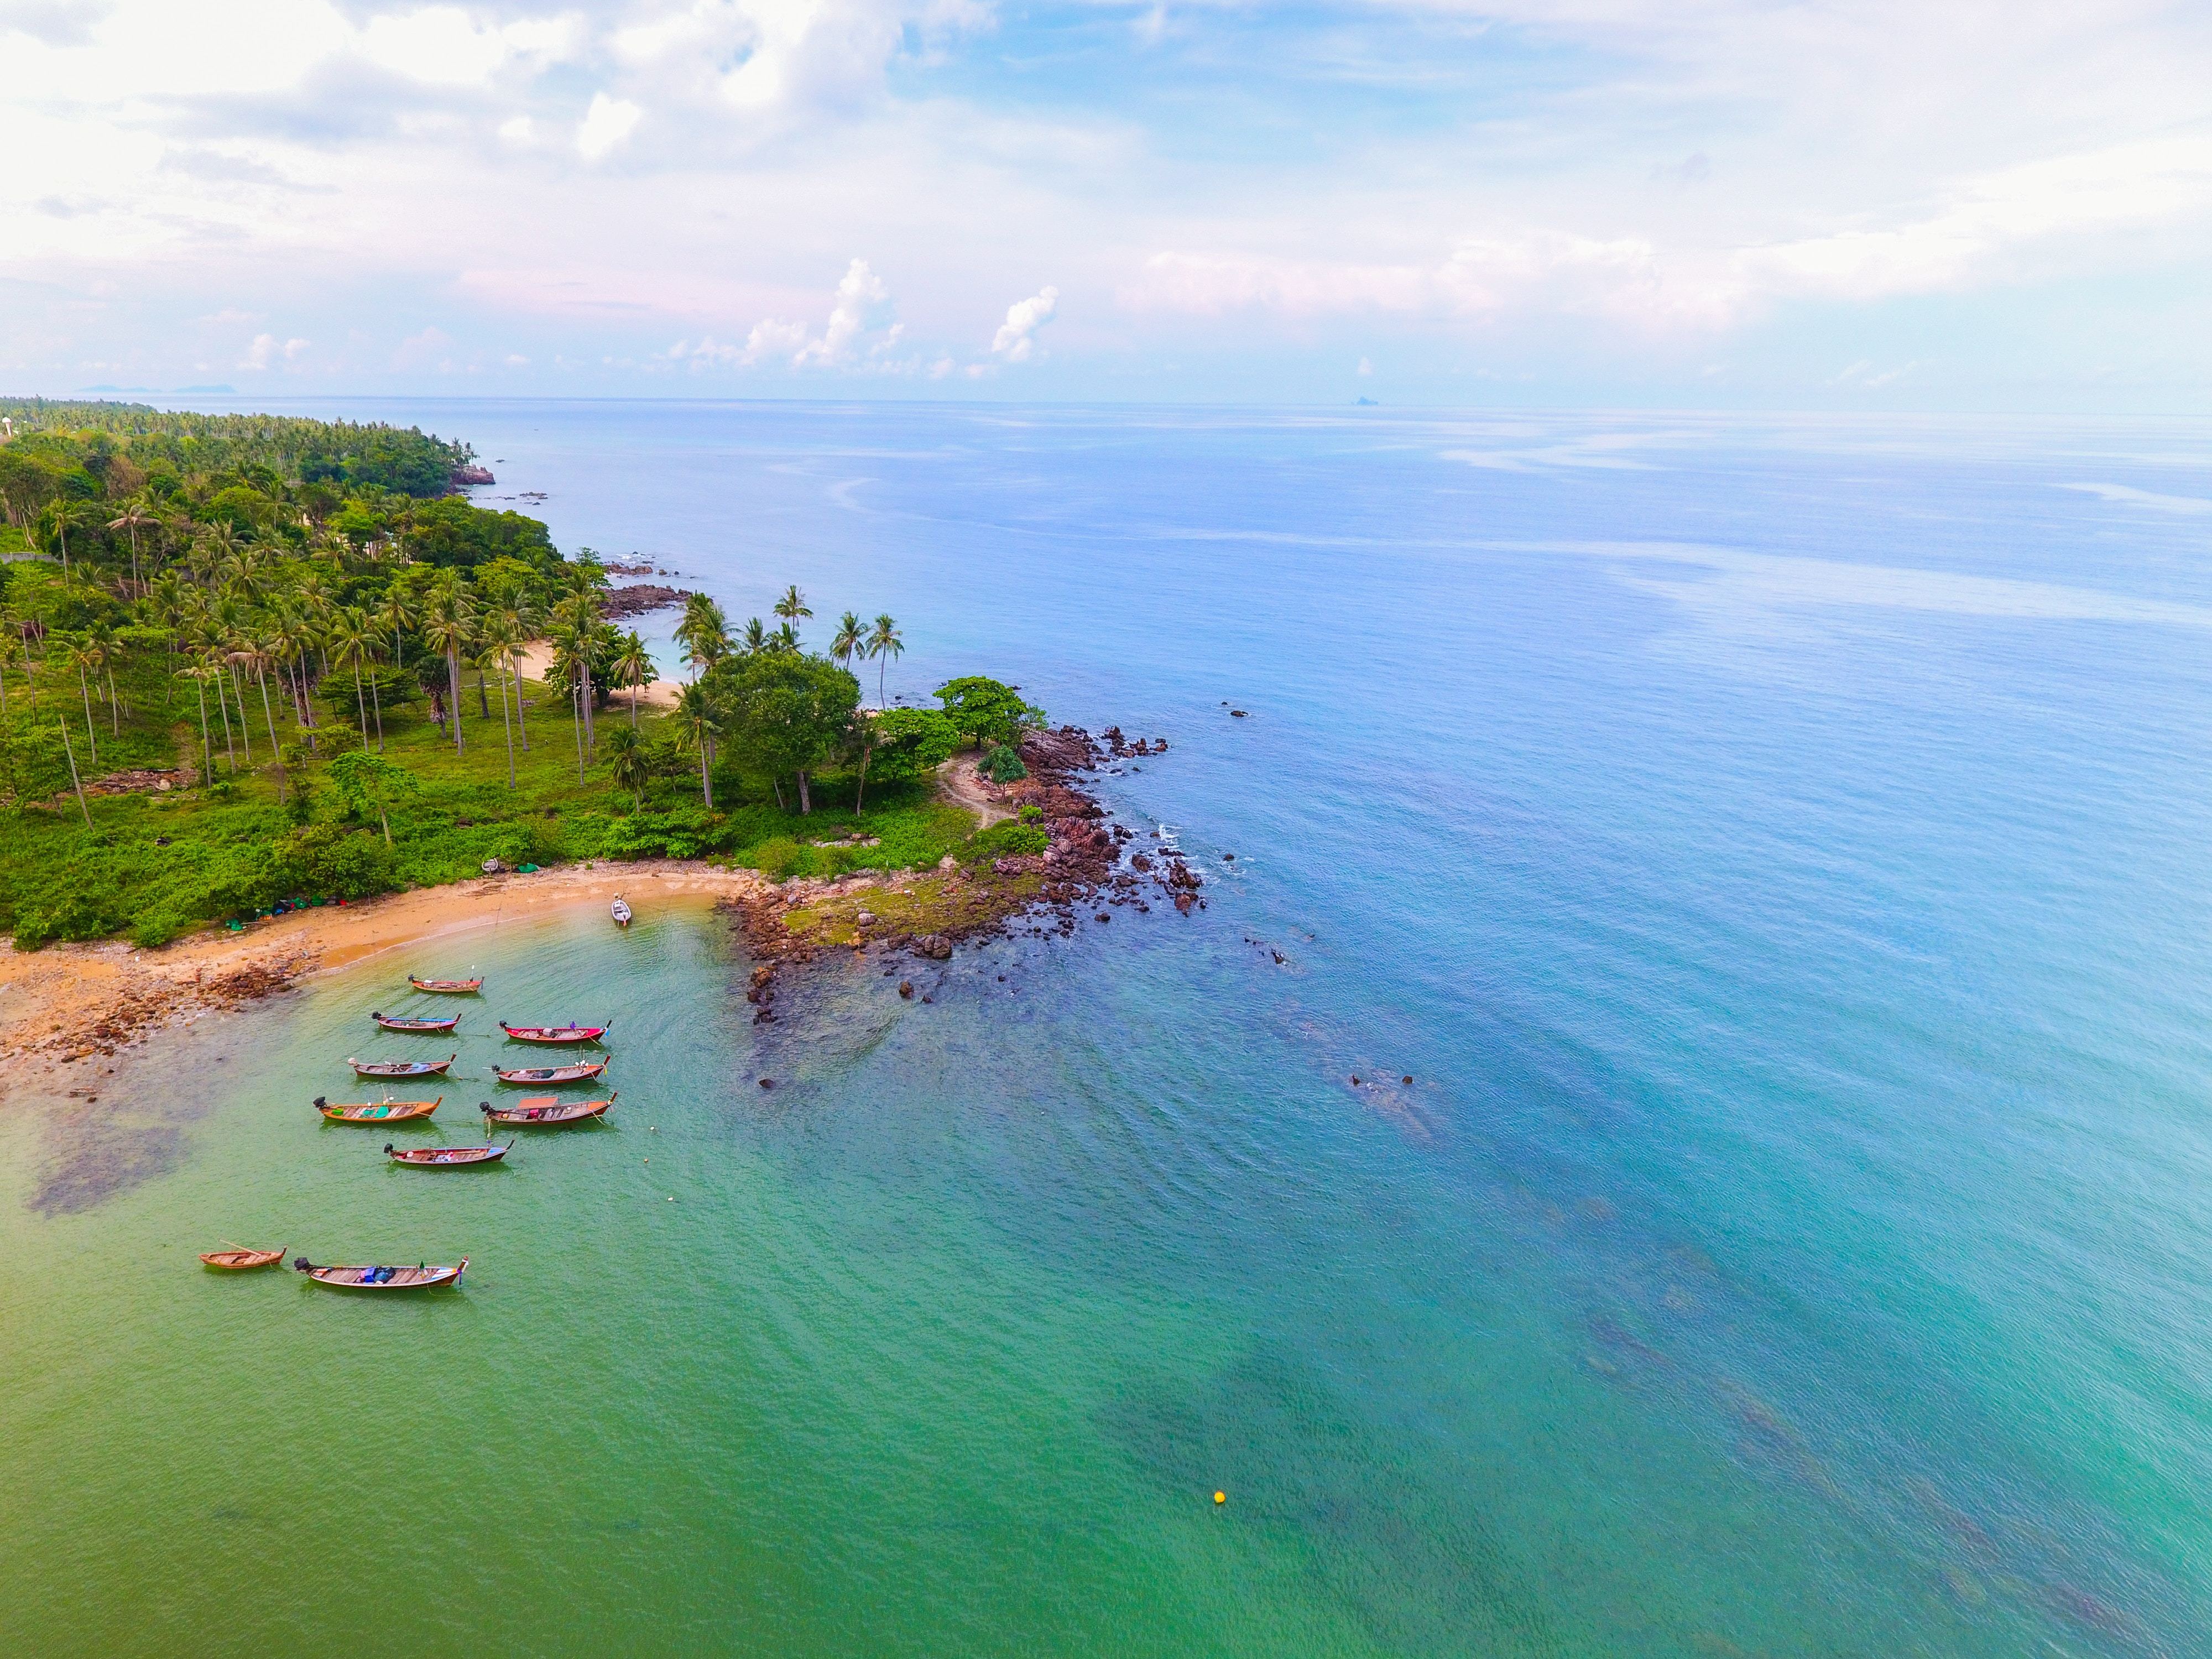
body of water, sea, blue, coast, water, ocean, sky, coastal and oceanic landforms, water resources, shore, beach, tropics, aerial photography, promontory, bay, landscape, vacation, inlet, tourism, horizon, headland, bight, caribbean, cape, peninsula, island, cliff